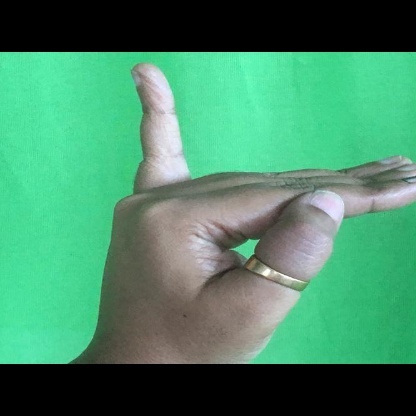
Mudra: Hamsapaksha